Give War a Chance

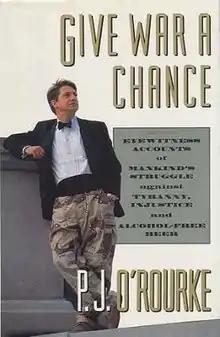
First edition

Give War a Chance: Eyewitness Accounts of Mankind's Struggle Against Tyranny, Injustice and Alcohol-Free Beer is a 1992 book by American writer P. J. O'Rourke.